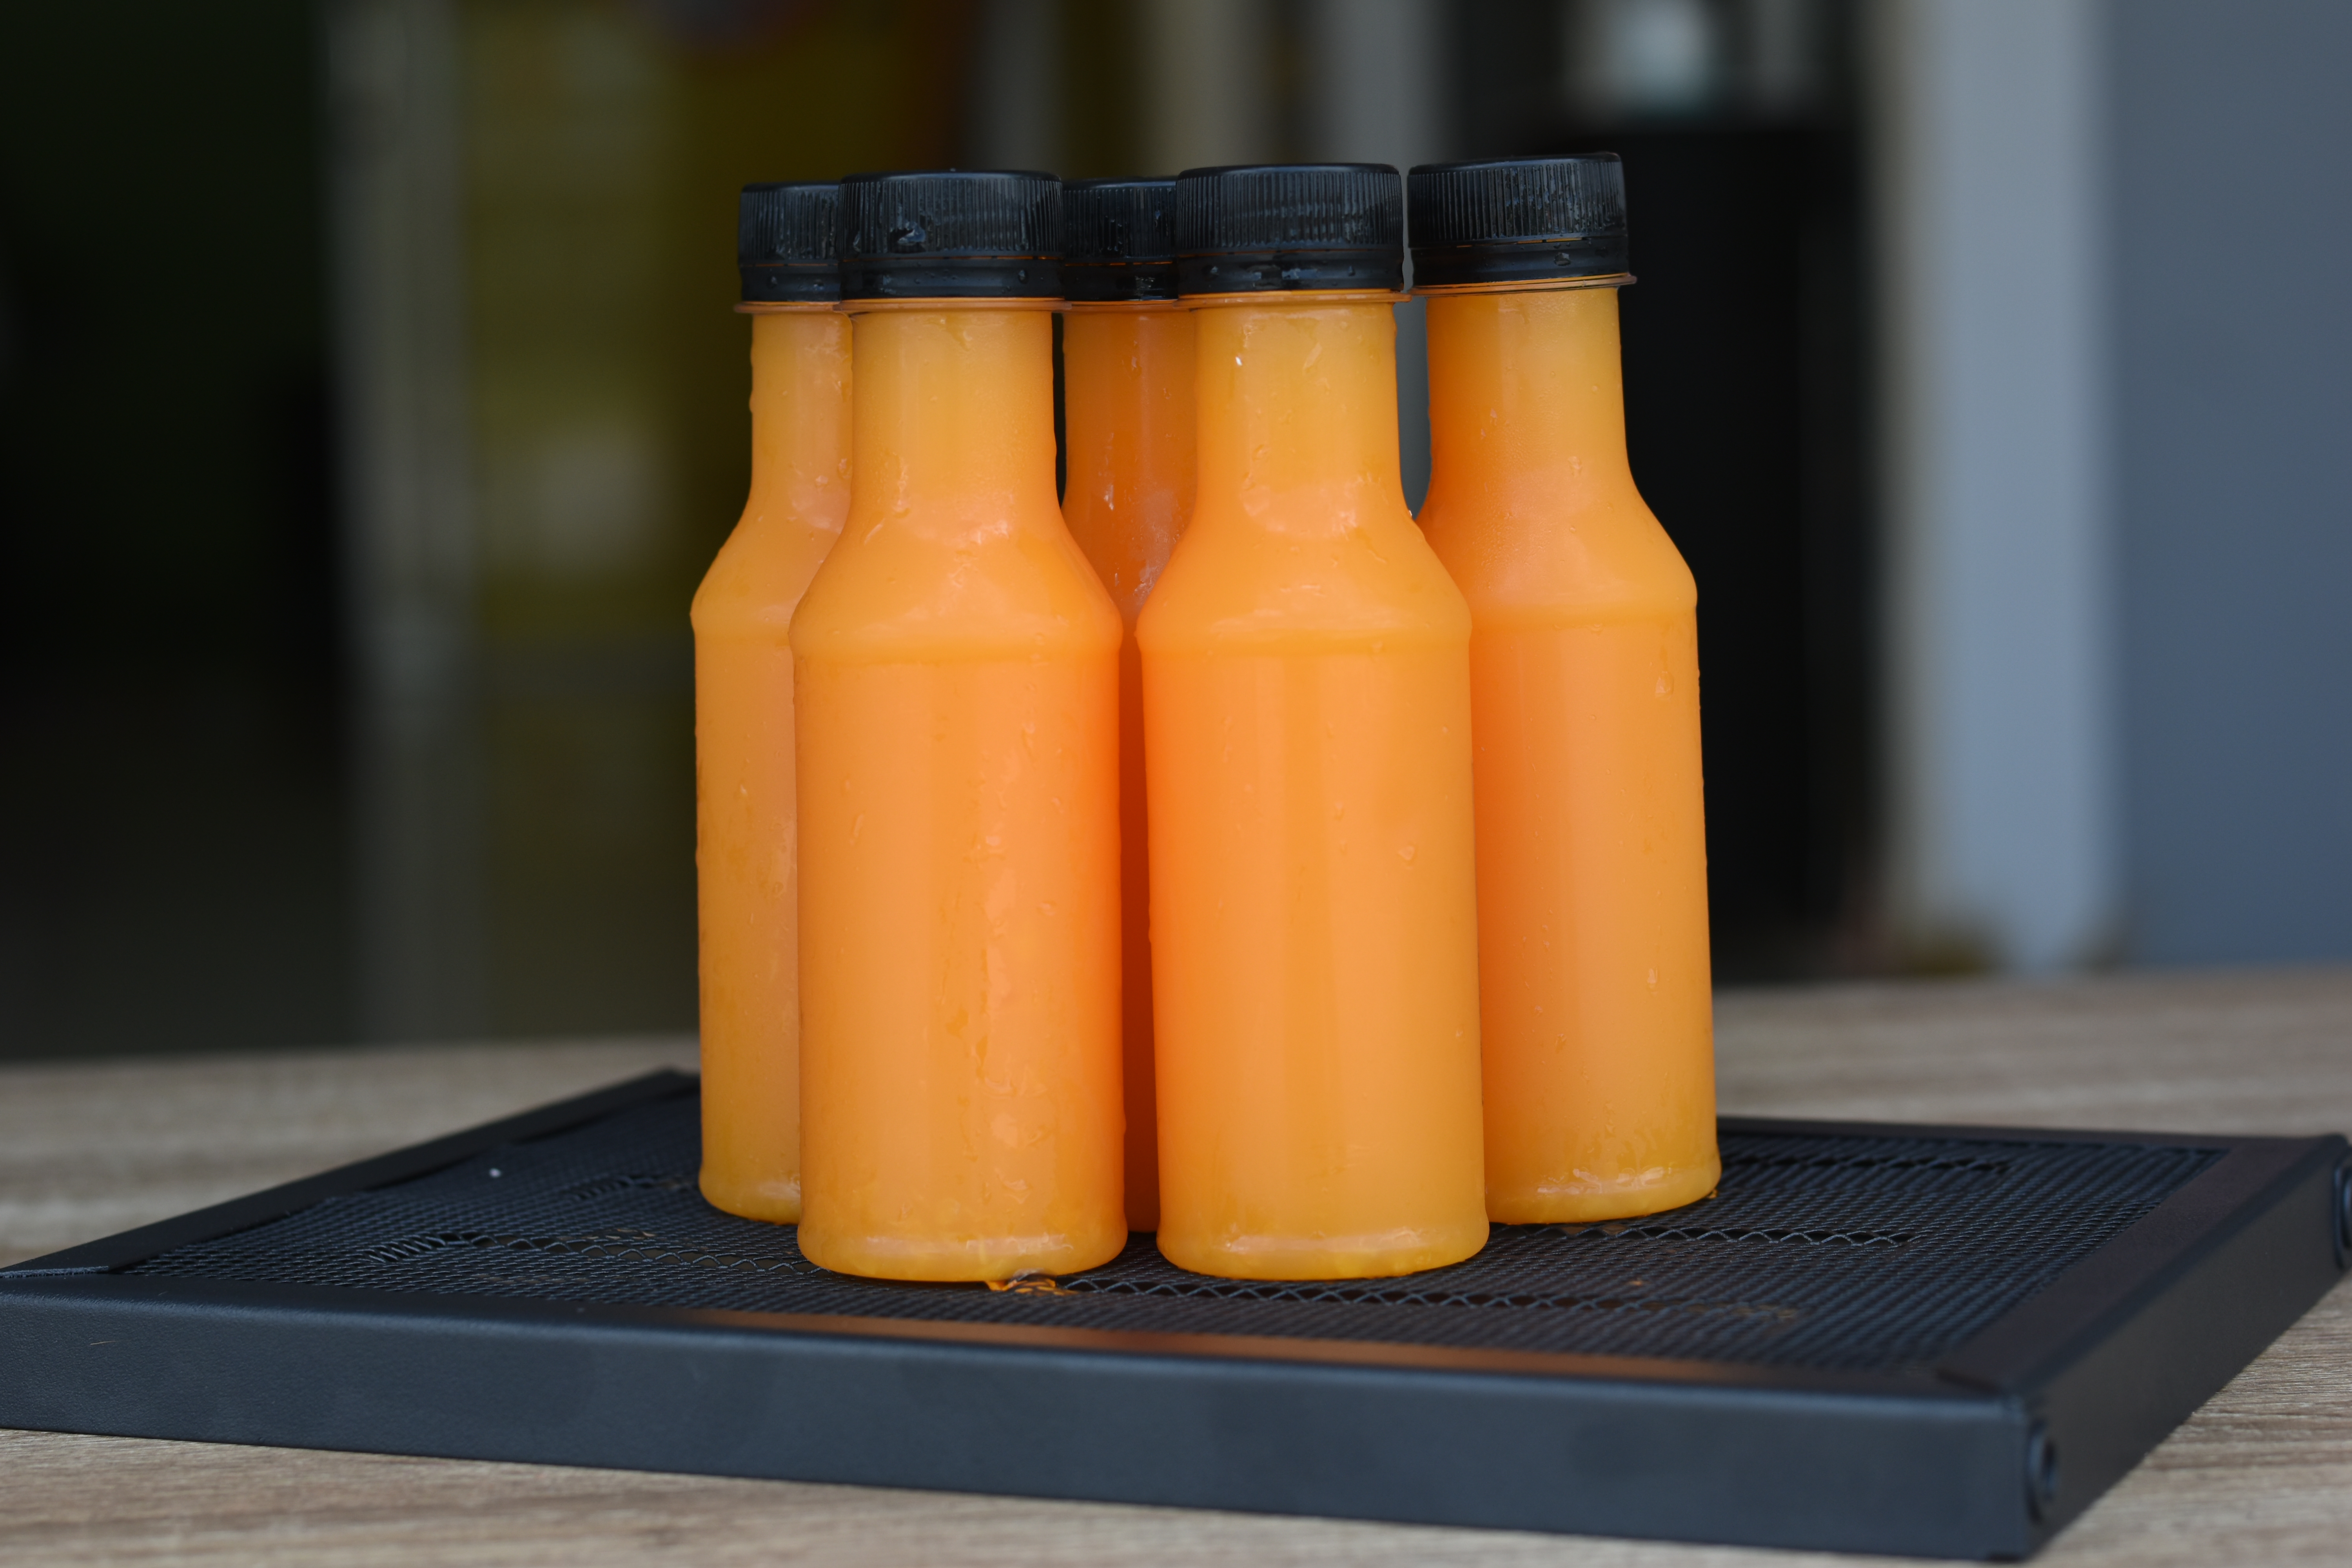
orange juice, plastic bottle, bottle, yellow, product, orange, glass bottle, juice, drink